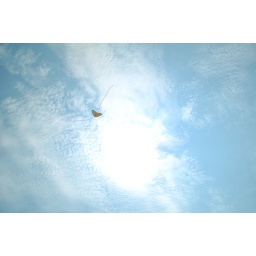
Kite in the blue sky